Aizu-Gamō Station

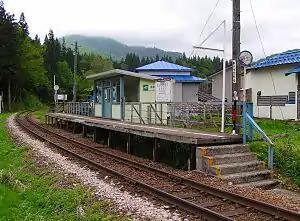
Aizu-Gamō Station in May 2006

is a railway station on the Tadami Line in the town of Tadami, Minamiaizu District, Fukushima Prefecture, Japan, operated by East Japan Railway Company (JR East).